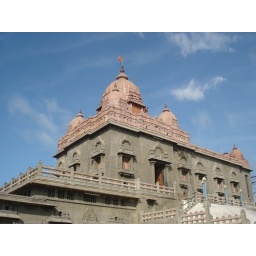
Vivekananda rock in Kanyakumari. Clear blue sky and the brownish tomb provides a great look.